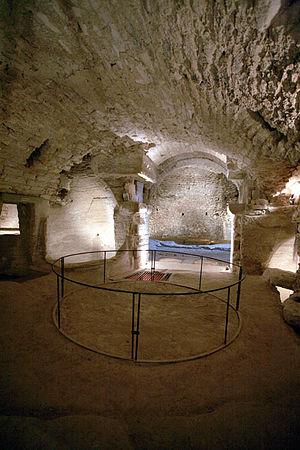
L'huile d'olive de Provence est protégée par une appellation d'origine contrôlée à la suite d'une enquête diligentée par l'INAO, dont les conclusions ont été déposées auprès de la commission le 26 octobre 2006 et la signature du décret parut au Journal officiel le 14 mars 2007.
Les caves du Palais Saint Firmin sont situées sous le village de Gordes Vaucluse, lui-même sur un piton rocheux à +/- 300 mètres d'altitude.
Un moulin à huile est un moulin permettant de presser par exemple des olives, des graines oléagineuses ou bien encore des fruits à coque afin d'en extraire de l'huile.